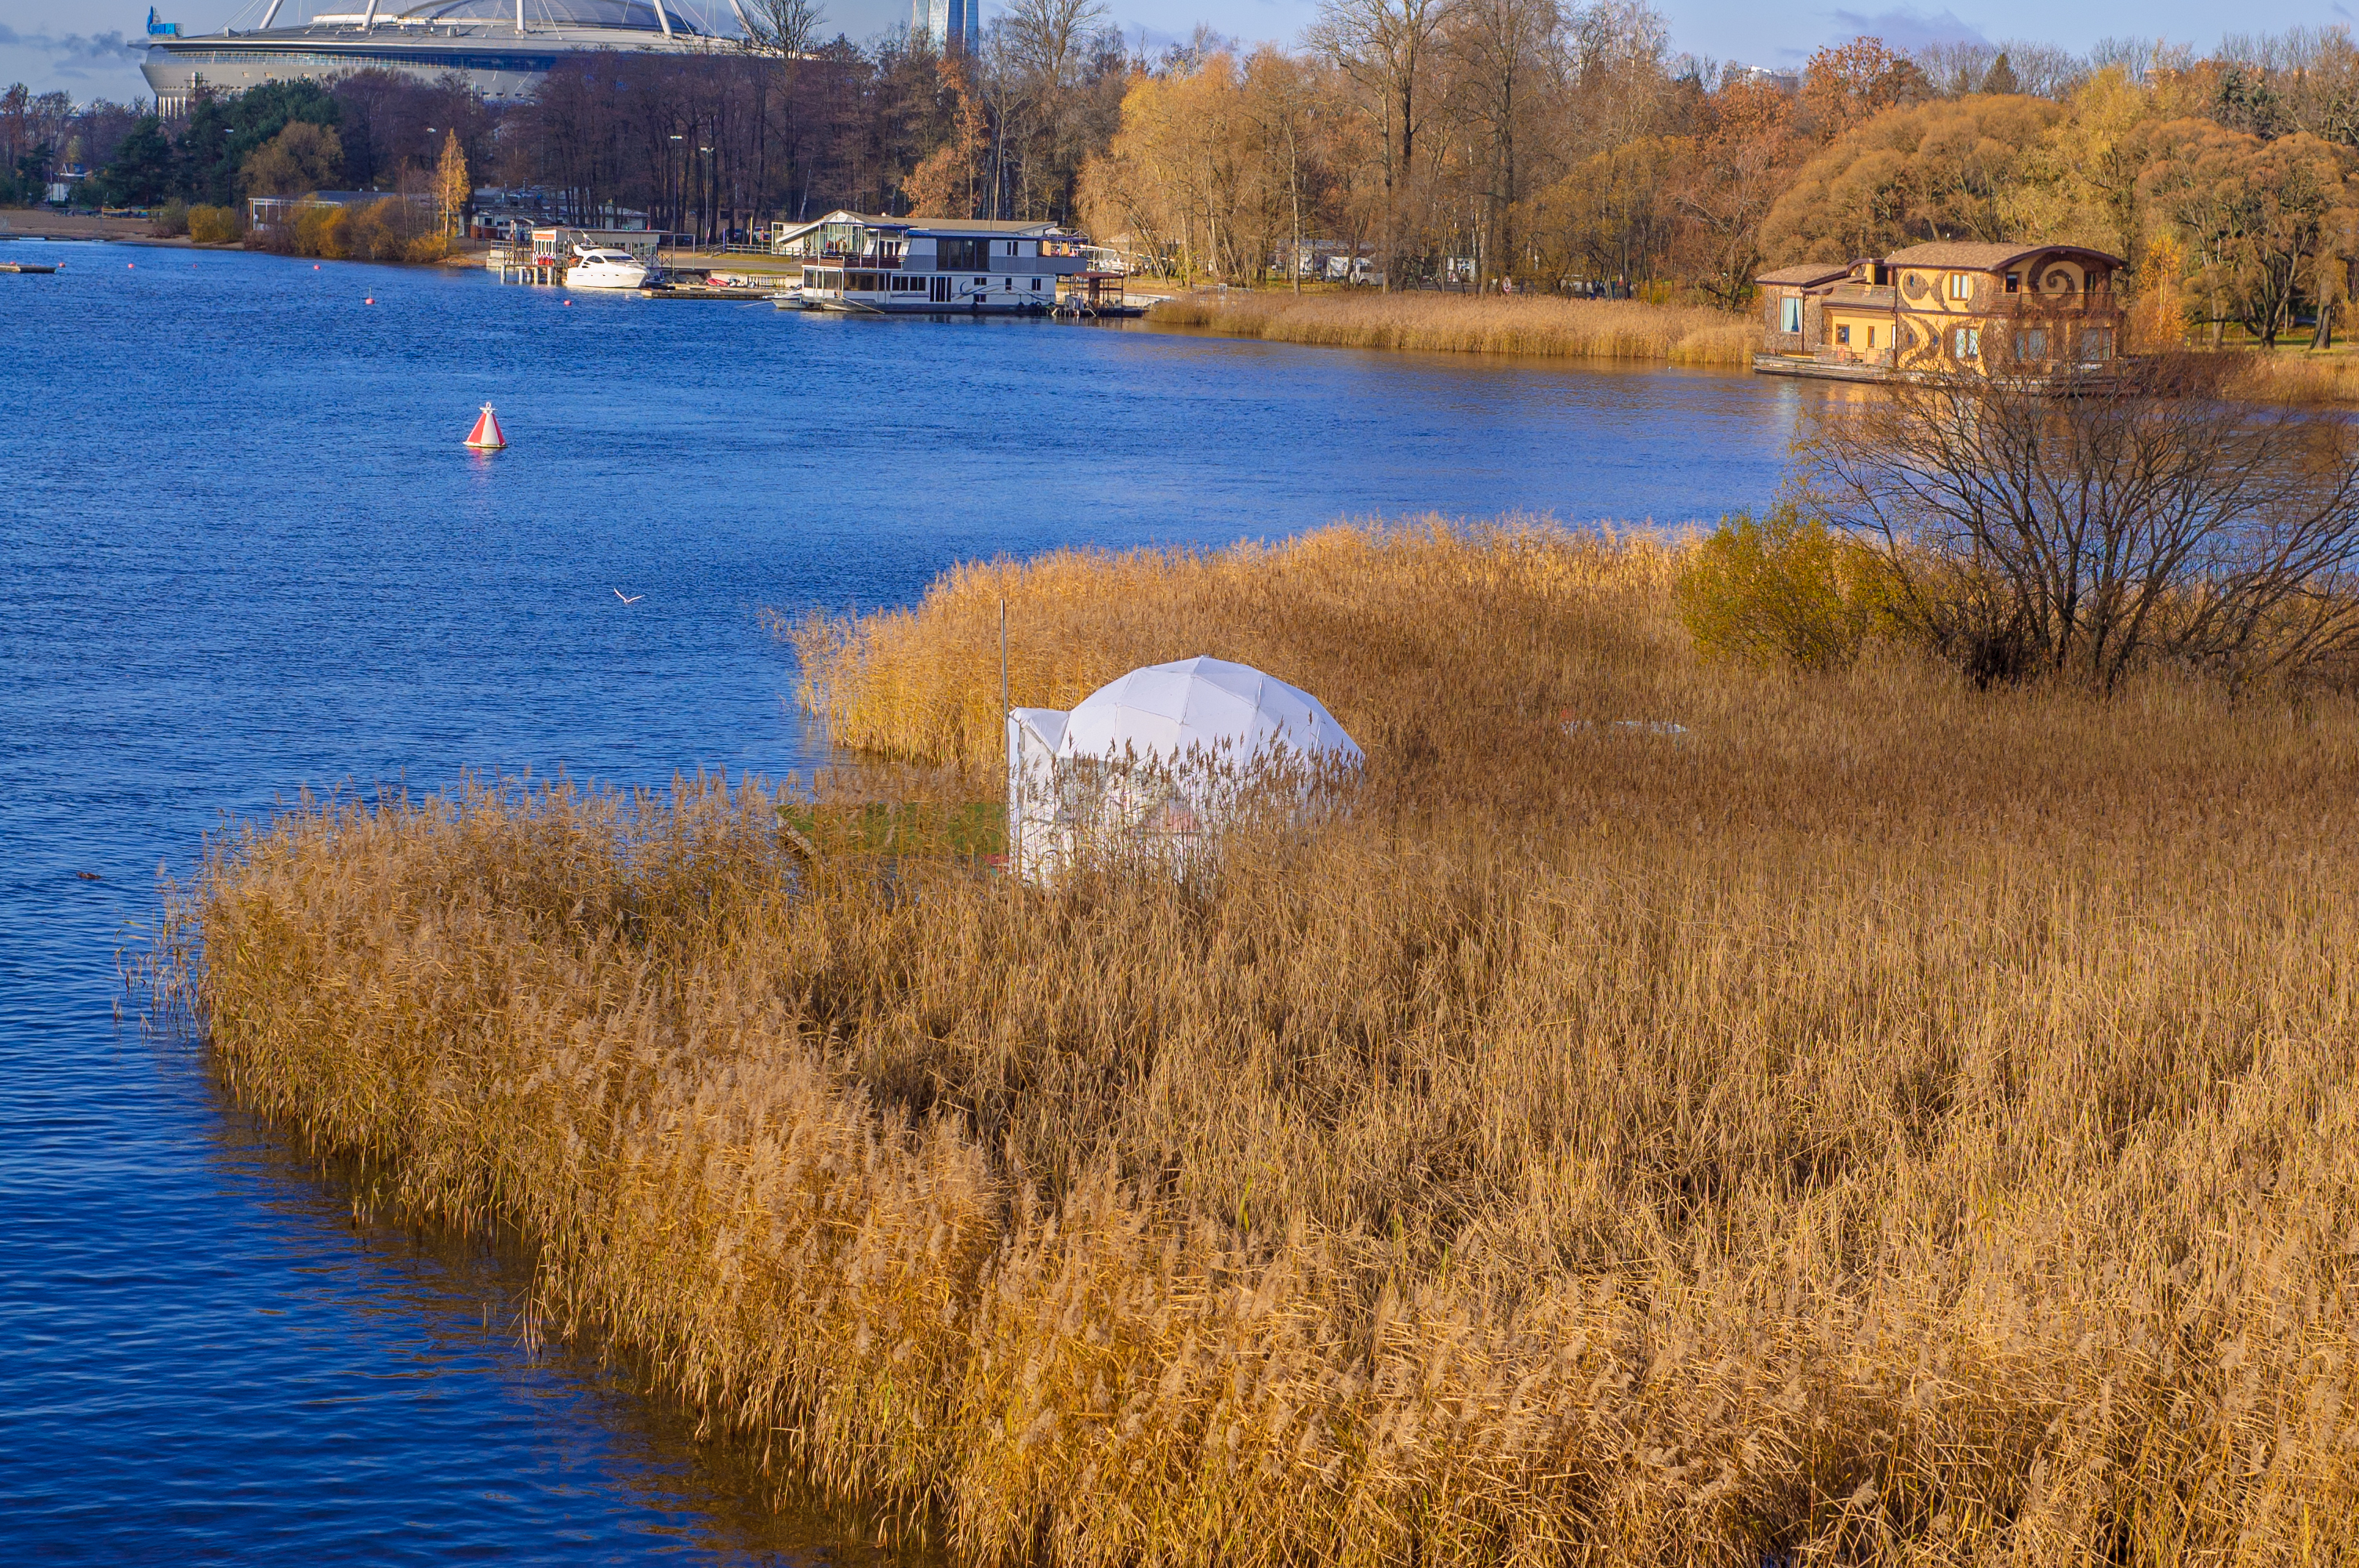
images, water, sky, plant, water resources, ecoregion, tree, natural landscape, lake, lacustrine plain, watercourse, body of water, biome, bank, grass, landscape, morning, waterway, tidal marsh, horizon, Freshwater marsh, shore, wetland, calm, fluvial landforms of streams, grassland, marsh, winter, salt marsh, reflection, reservoir, wilderness, lake district, nature reserve, riparian zone, loch, wildlife, pond, fen, evening, bog, floodplain, tarn, channel, beach, coast, inlet, autumn, prairie, bayou, shrubland, water bird